Till Eulenspiegel's Merry Pranks

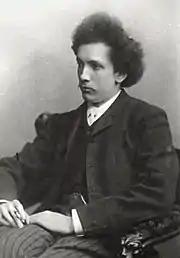
Strauss in 1894, aged 30

Till Eulenspiegel's Merry Pranks, Op. 28, is a tone poem written in 1894–95 by Richard Strauss. Dedicated to his friend Arthur Seidl, it was first performed on 6 May 1895 by the Gürzenich Orchestra Cologne conducted by Franz Wüllner.